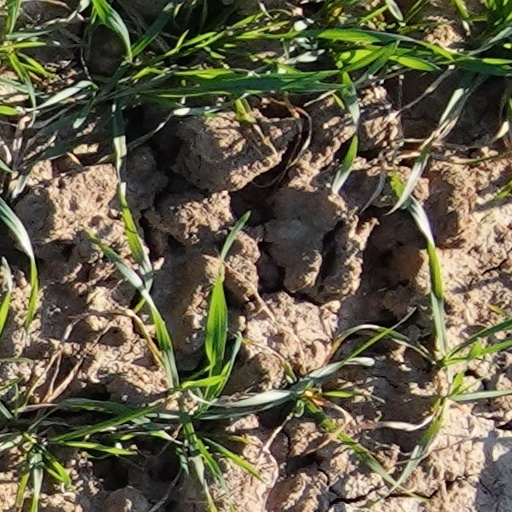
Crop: wheat